Fest noz

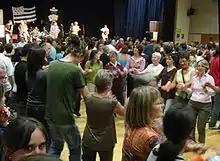
A in the Pays Gallo in 2007 as part of the Mill Góll festival

There are hundreds of traditional dances, of which the most well-known are gavottes, , , , and Scottish. During the , most dances are practised in a chain or in a circle (everyone holds hands), but there are also dances in pairs and "choreographed" dances, meaning dances enriched with precise artistic elements (sequences, figures, etc.).